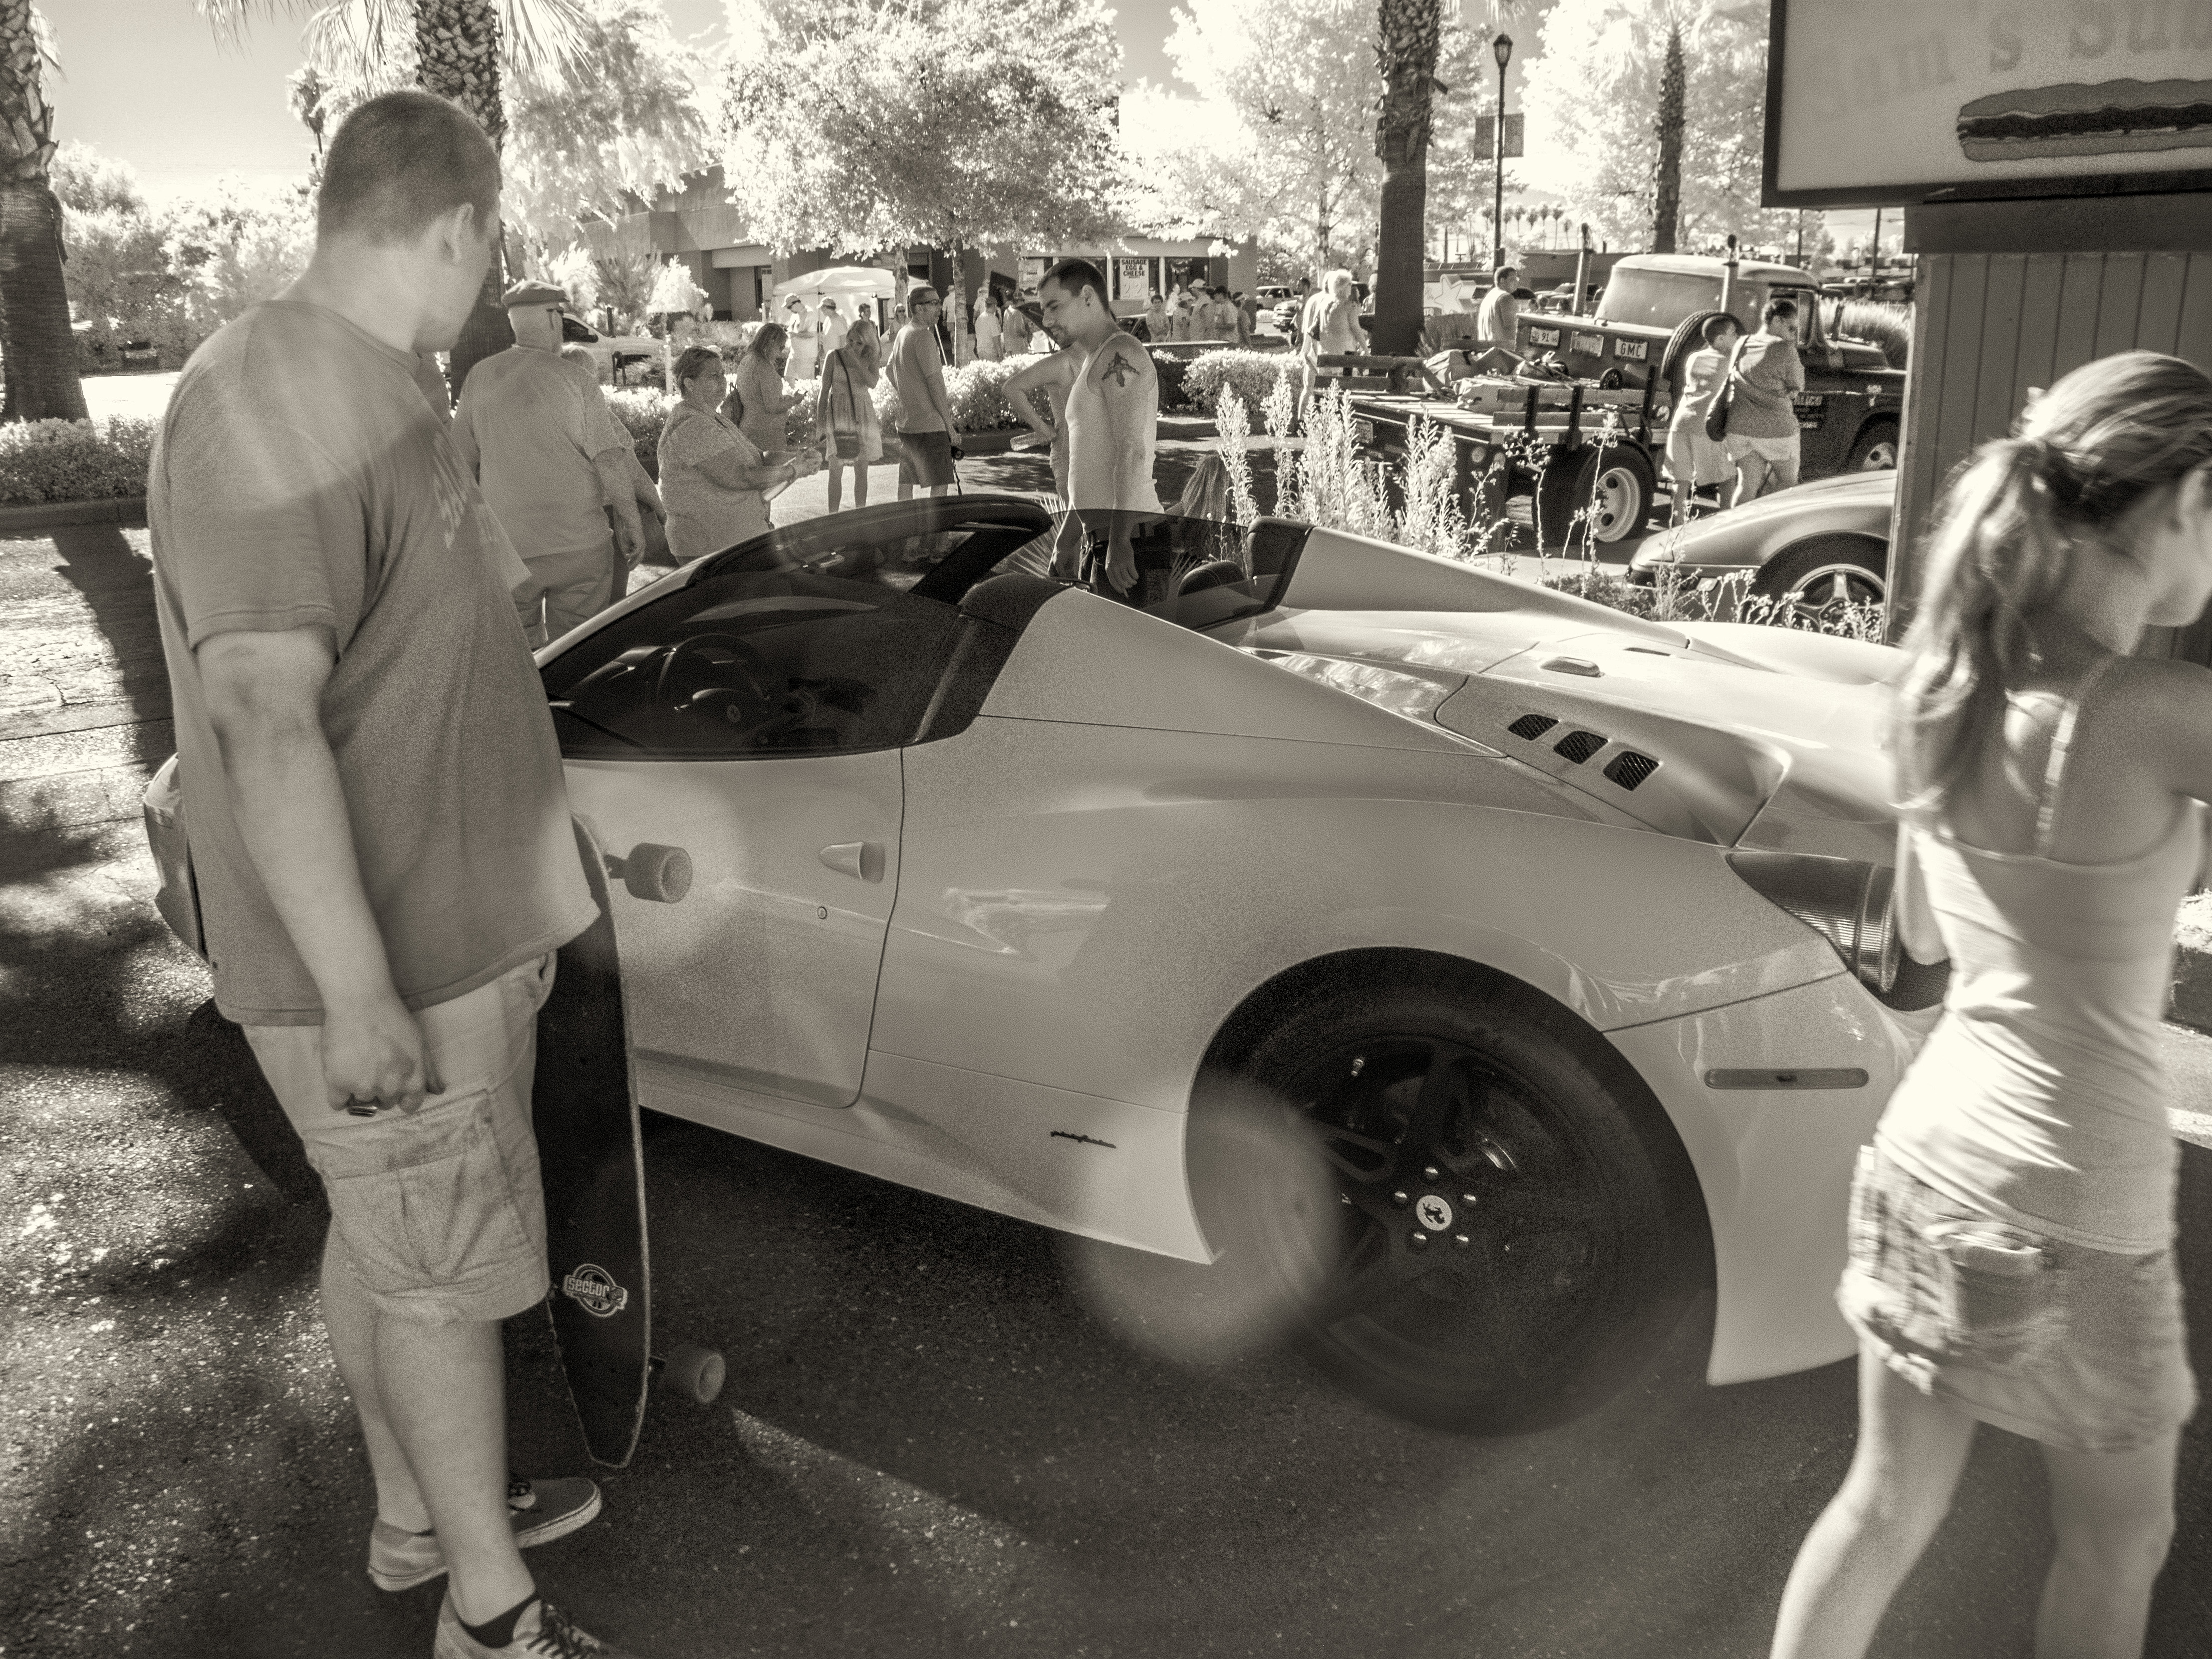
black and white, car, vintage, wheel, vehicle, monochrome, sports car, bw, supercar, cars, sacramento, fultonavenue, 5thannualcamcarcruise, elcaminoandmarconi, land vehicle, monochrome photography, automobile make, automotive design, luxury vehicle